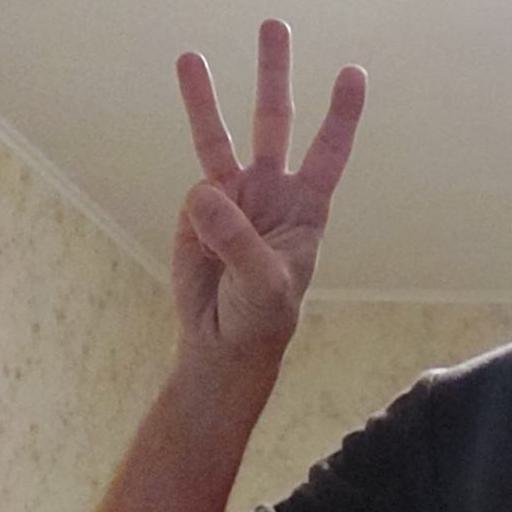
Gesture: three